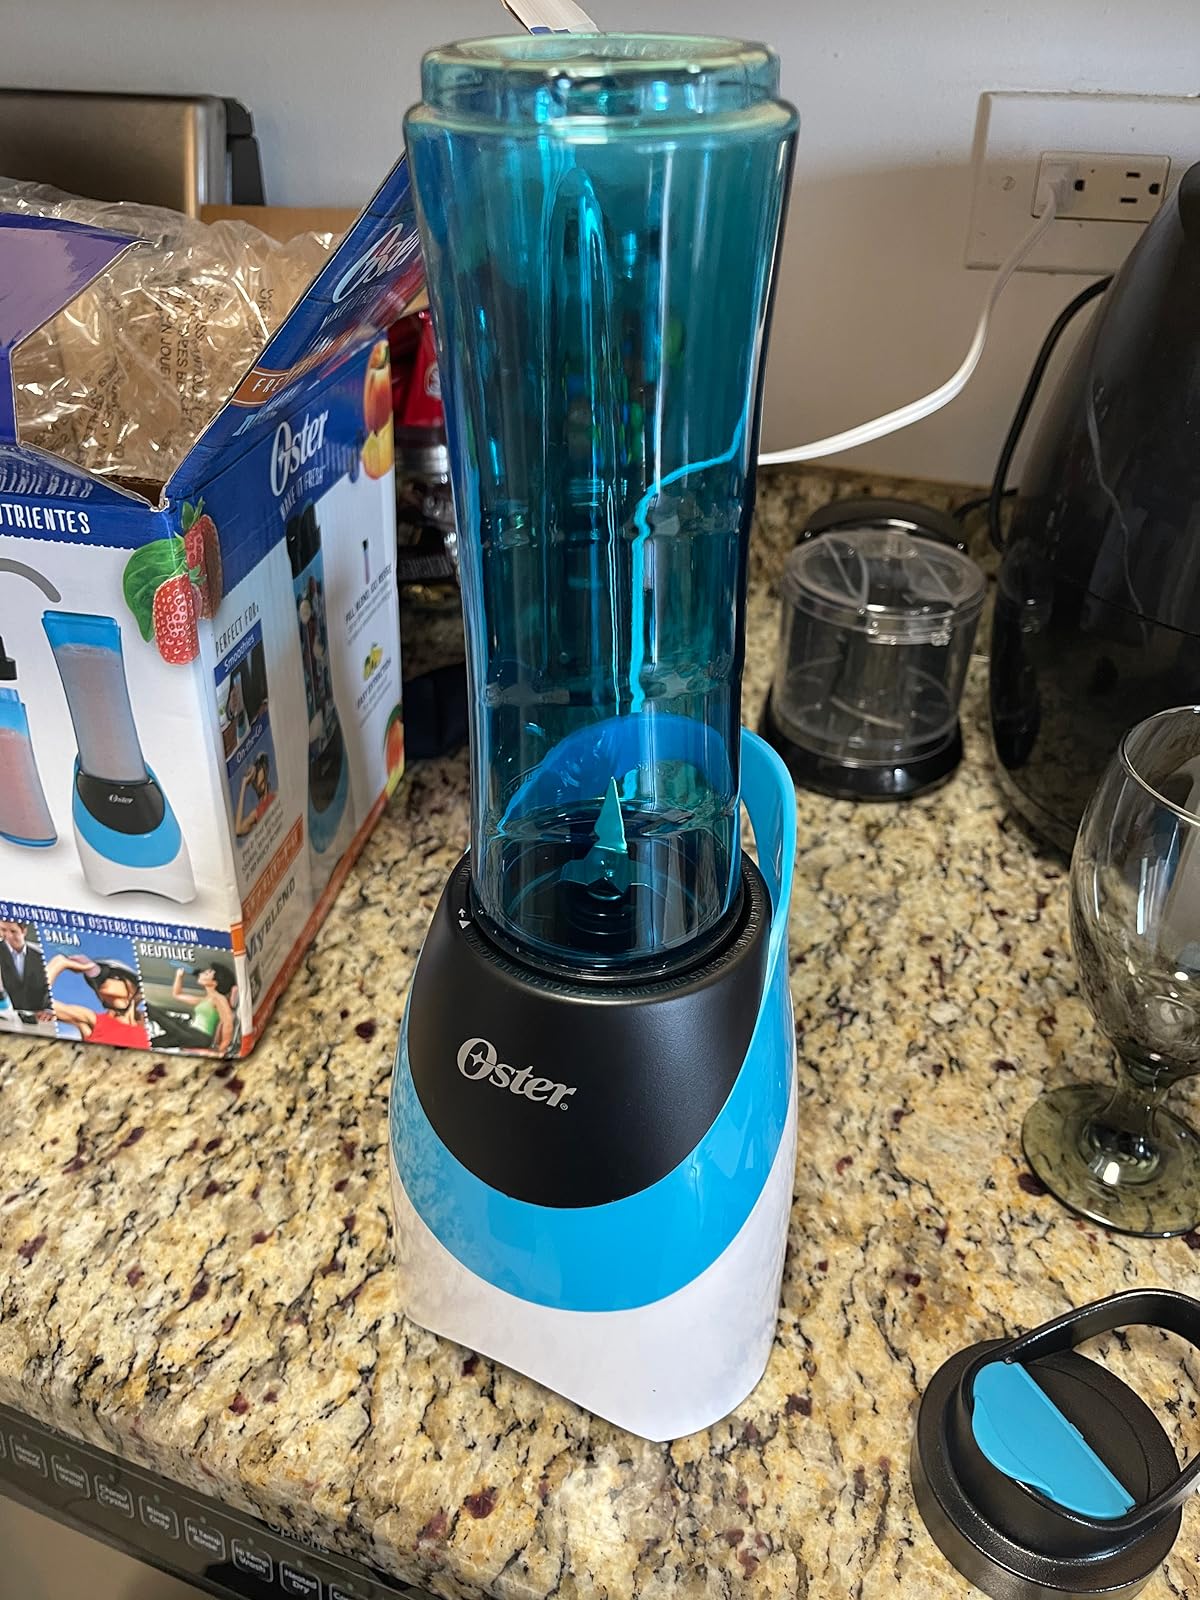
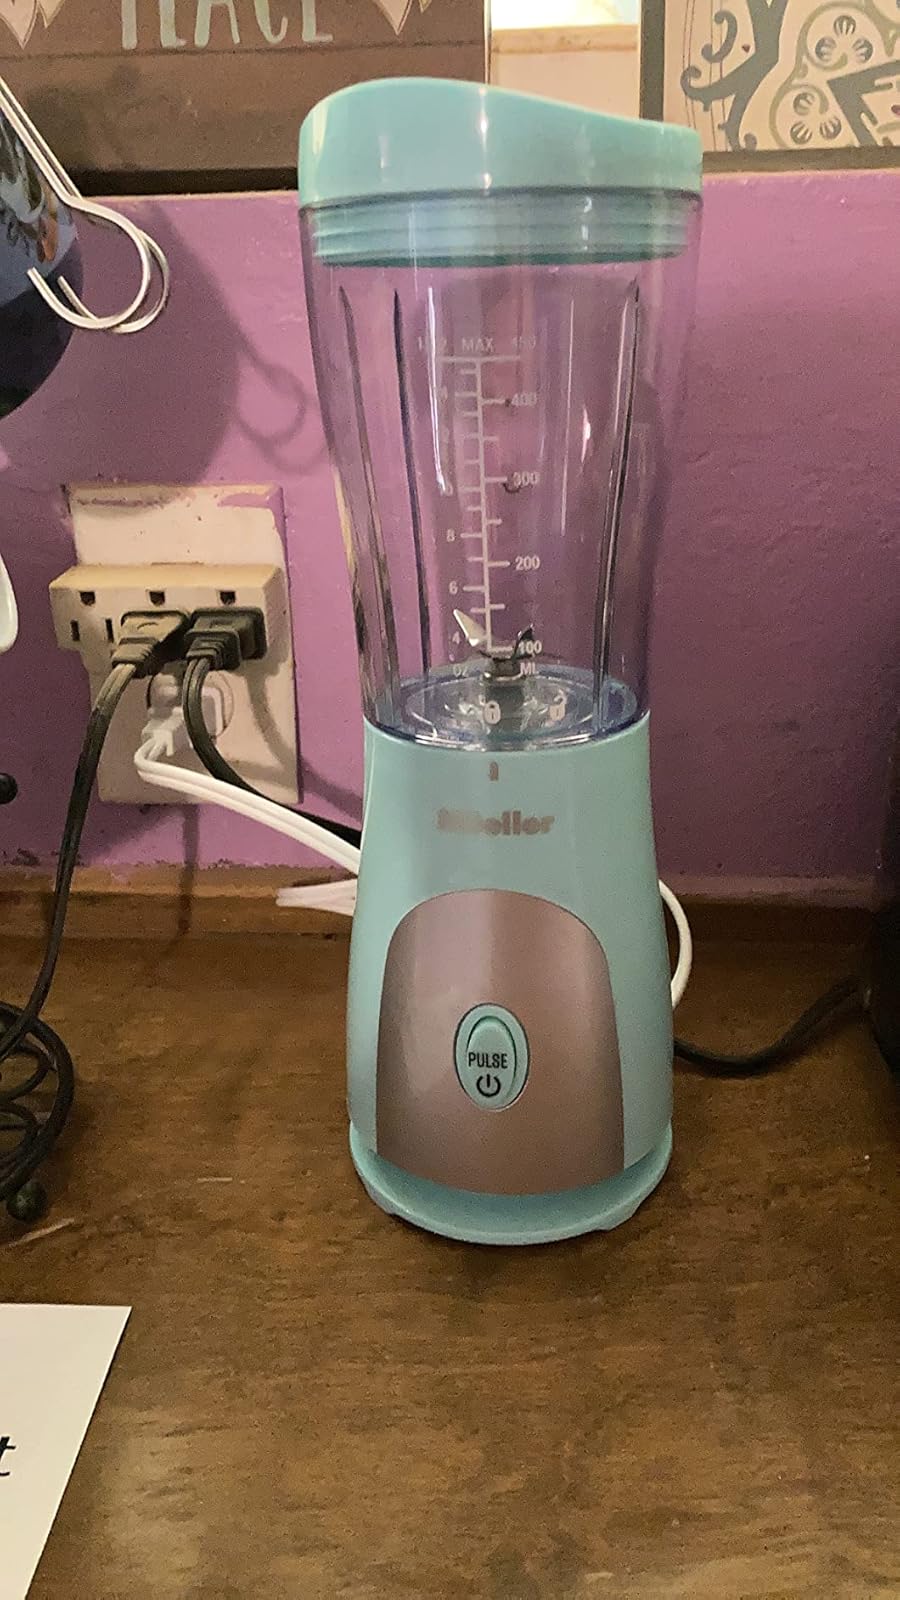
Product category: items_blender
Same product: no